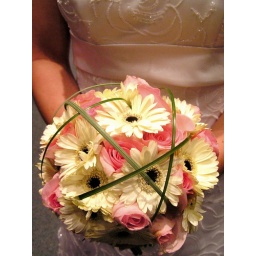
the bride carried a bouquet of mini white gerbs and pink roses wrapped in bear grass